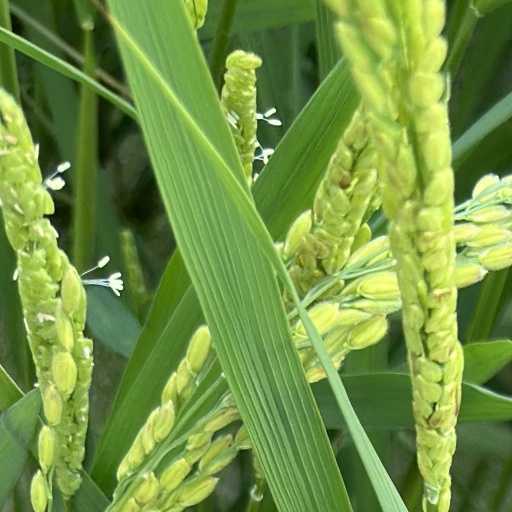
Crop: rice